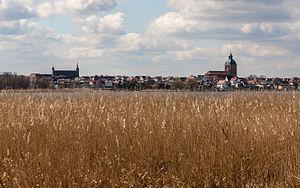
Ribnitz-Damgarten est une ville d'Allemagne, située dans l'arrondissement de Poméranie-Occidentale-Rügen du Land de Mecklembourg-Poméranie occidentale. C'est la deuxième ville dans l'arrondissement après le chef-lieu Stralsund. La commune fut créée le 1ᵉʳ juillet 1950 de la fusion des villes-frontières de Ribnitz en Mecklembourg et de Damgarten dans la Poméranie occidentale, de part et d'autre de la rivière Recknitz.